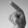
ASL letter: P